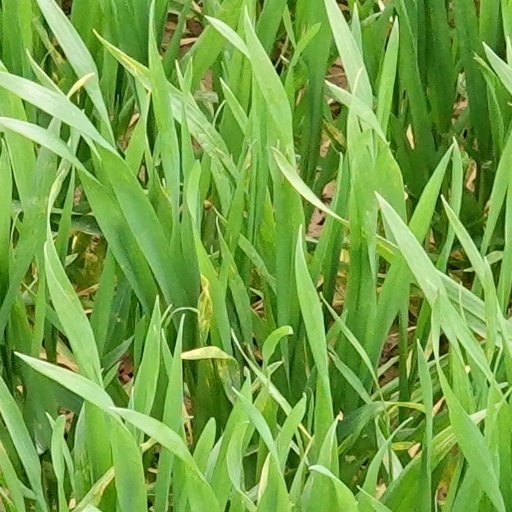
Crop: wheat